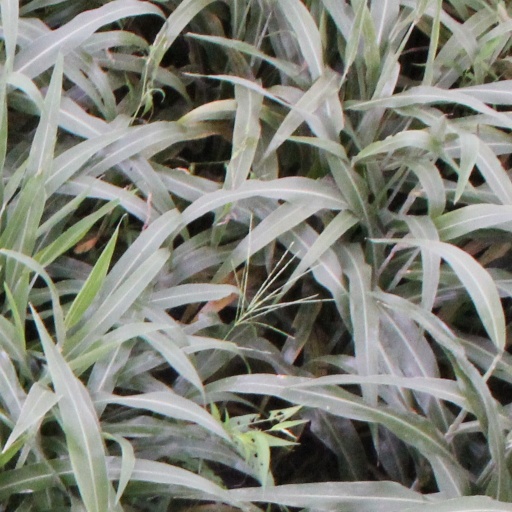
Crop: sorghum